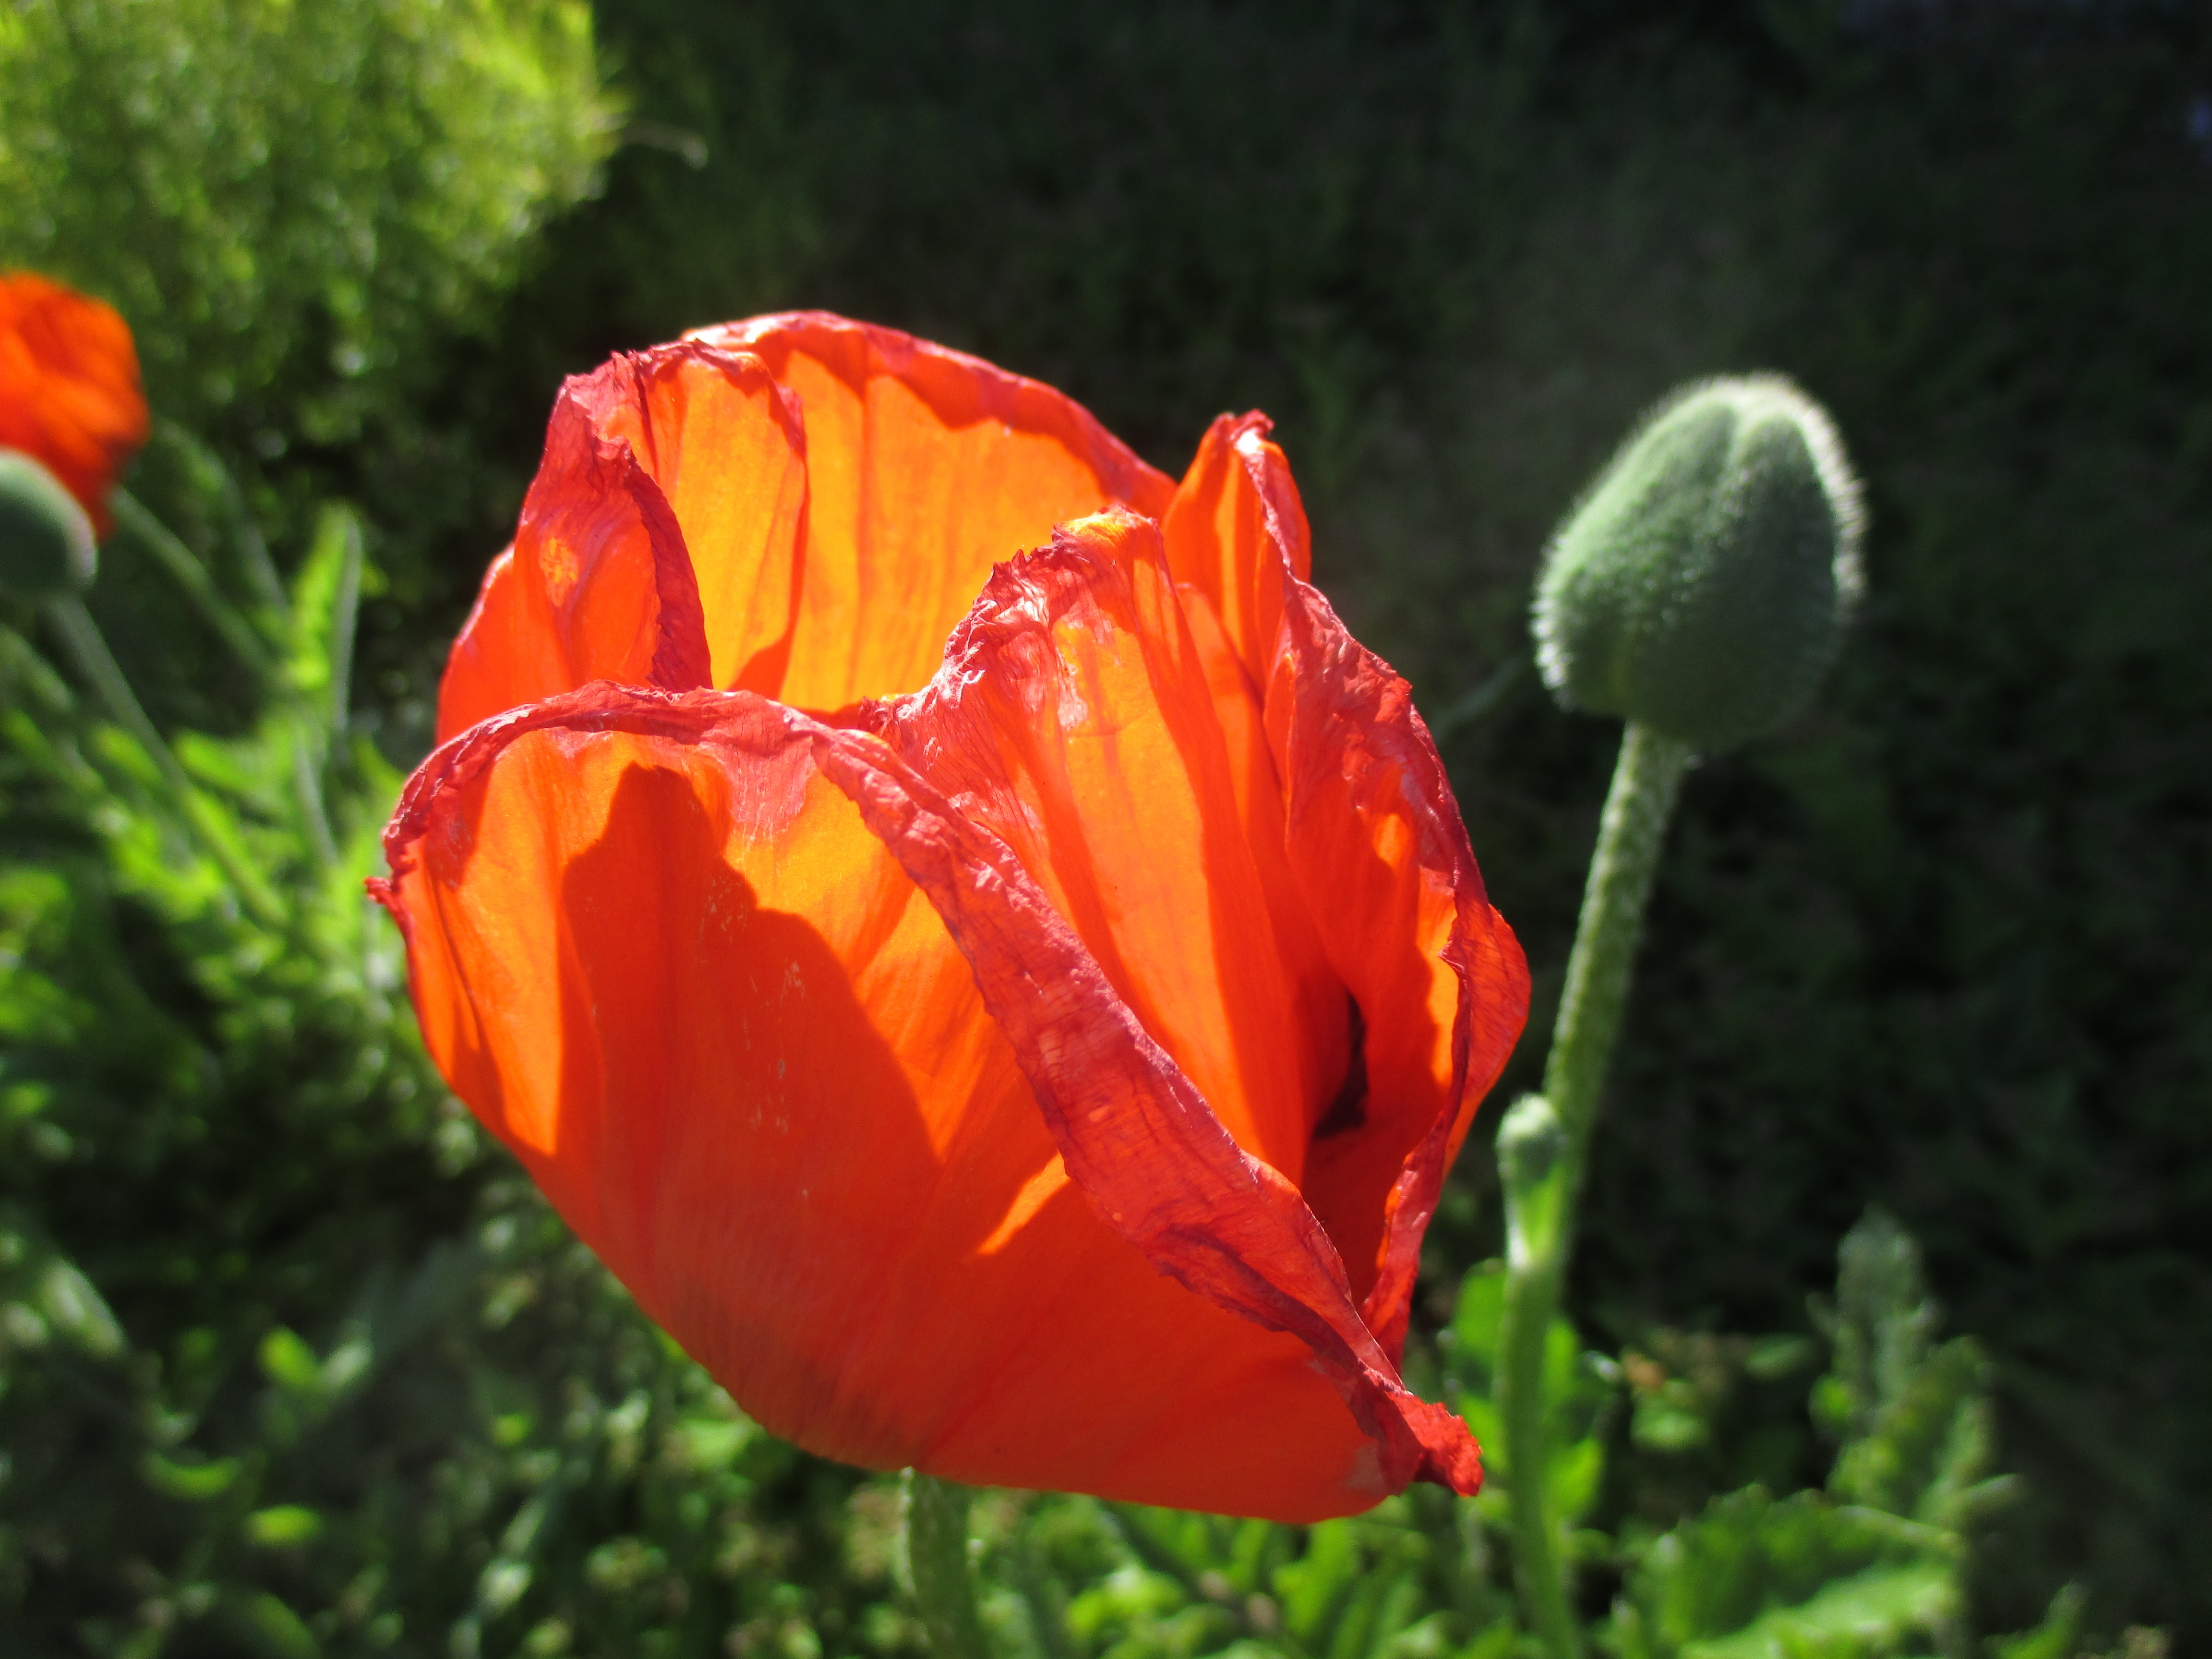
blossom, light, plant, flower, petal, bloom, summer, red, botany, garden, flora, bright, hell, poppy, bud, macro photography, flowering plant, plant stem, land plant, poppy family